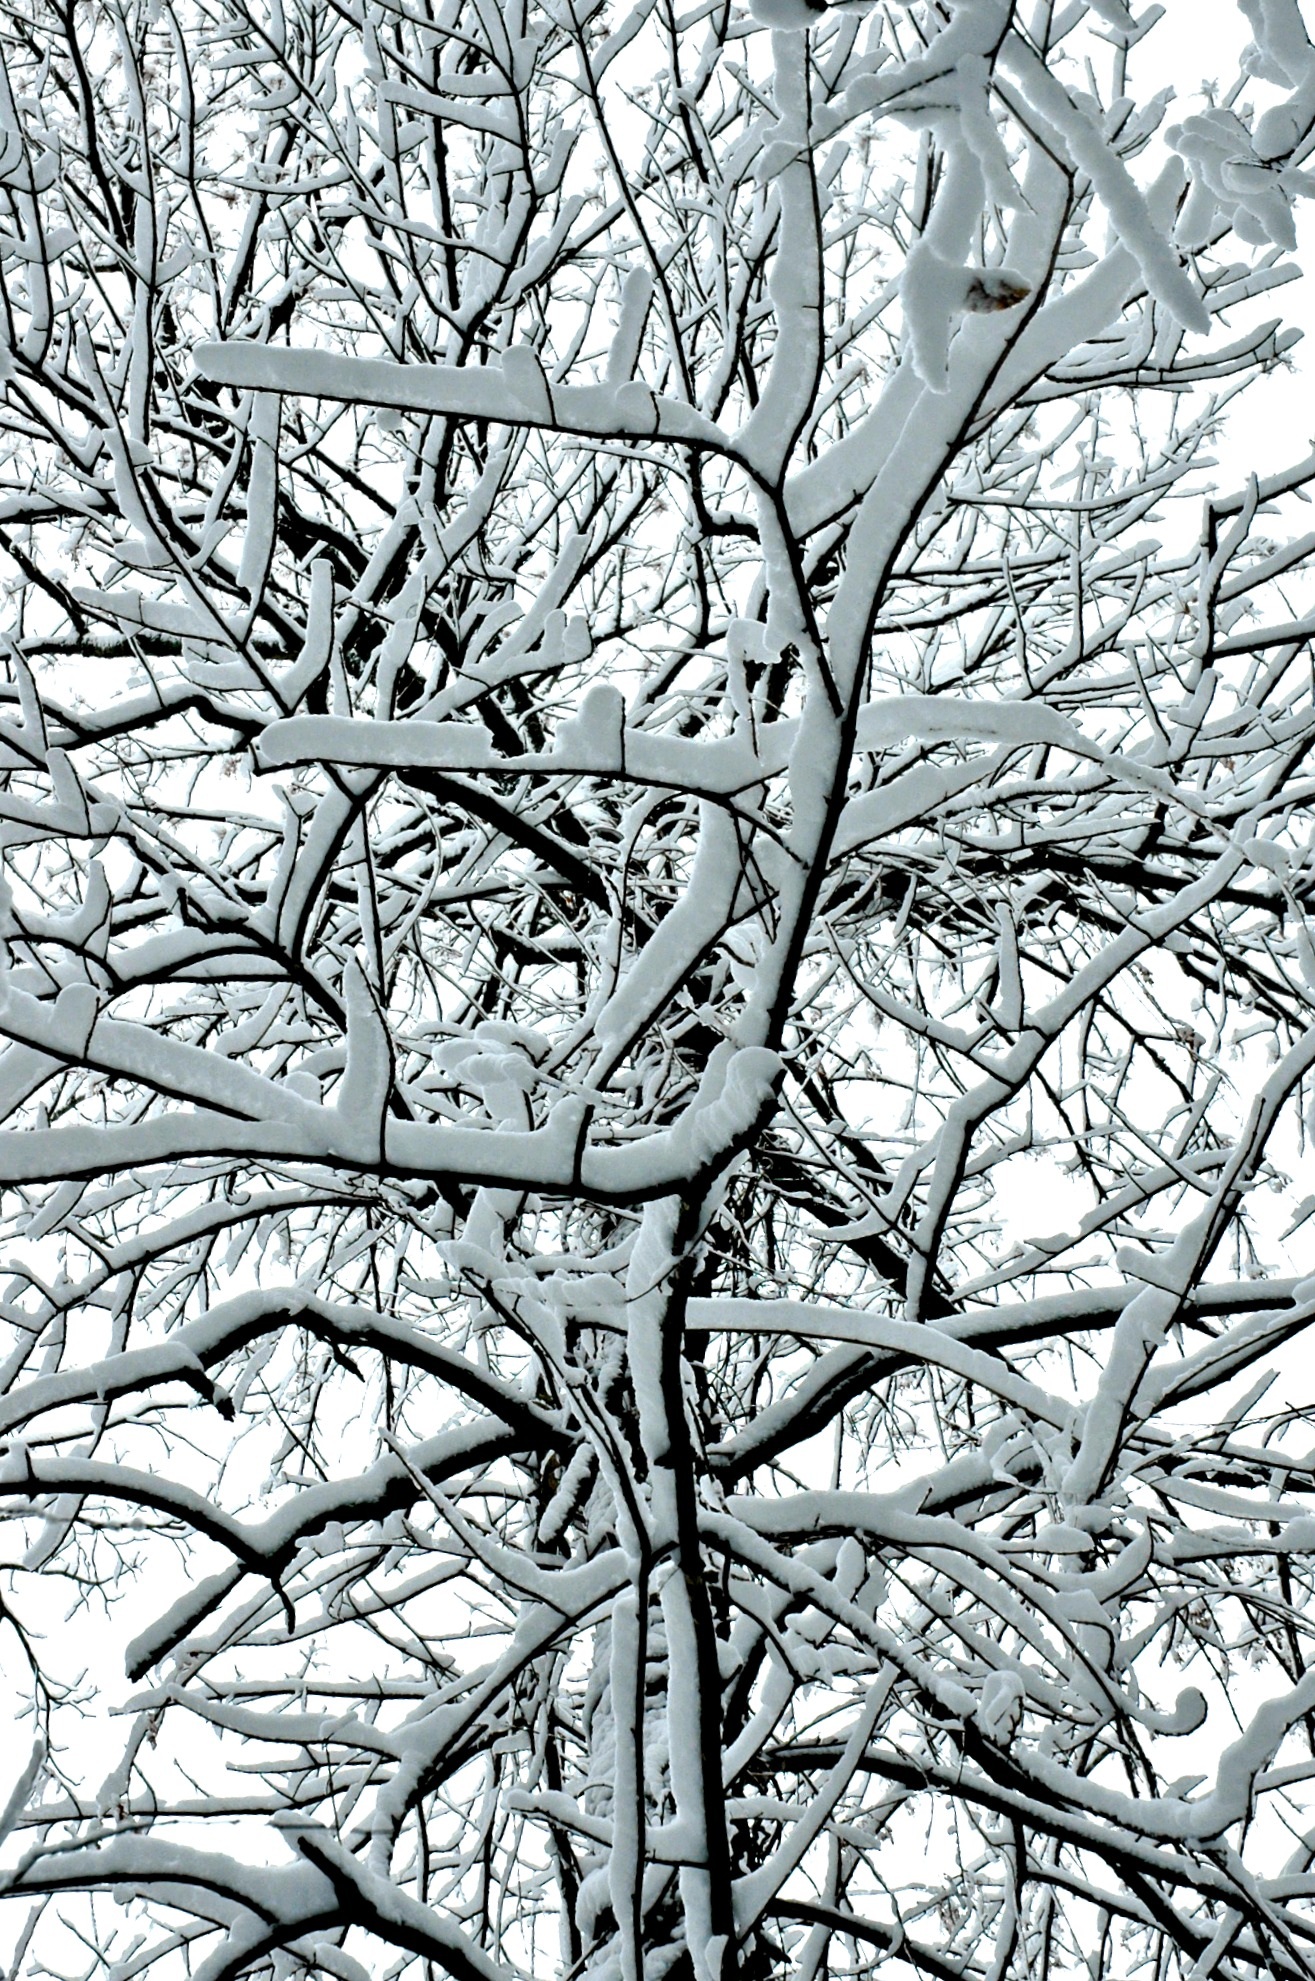
tree, branch, snow, winter, black and white, plant, frost, ice, weather, frozen, monochrome, season, twig, flowering plant, monochrome photography, woody plant, land plant